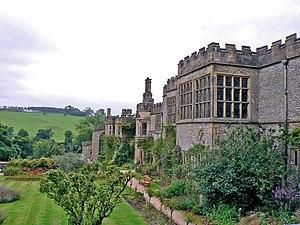
Le terme français « château anglais » traduit improprement le terme générique anglais country house. Il s'agit de demeures plus ou moins vastes, entourées d'un parc d'agrément, propriétés ancestrales de grandes familles qui possédaient aussi en général un hôtel particulier à Londres. Ces résidences, principales ou secondaires, lieux de pouvoir d'aristocrates ou de grands propriétaires terriens qui, jusqu'au premier tiers du XIXᵉ siècle, tiraient leurs revenus de leurs terres et régentaient l'Angleterre rurale, sont qualifiées en français, de manoirs, châteaux, gentilhommières.